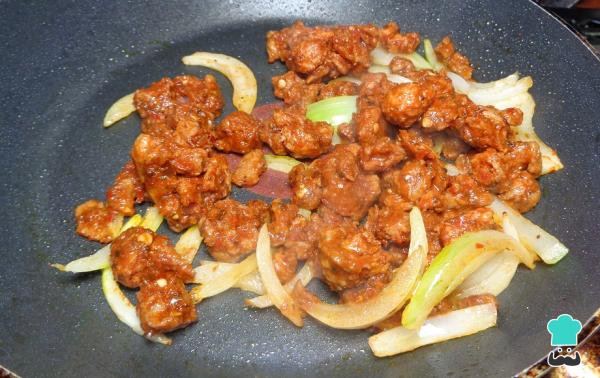
Una vez pasado este tiempo o más si así lo deseas, tomamos un poco de cebolla picada y dejamos que se fría en un sartén con aceite caliente. Una vez lista la cebolla añadimos la soja texturizada y dejamos que se fría hasta que esta bien cocida, puedes añadir también trozos de piña, para que la soja tenga más sabor a pastor.